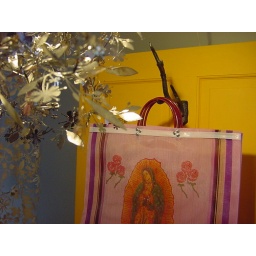
Mexican woven market bag hangs on iron antler door hook, with brass Garland light, by Toord Boontje